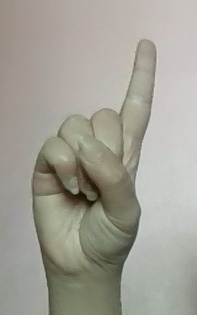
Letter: bb